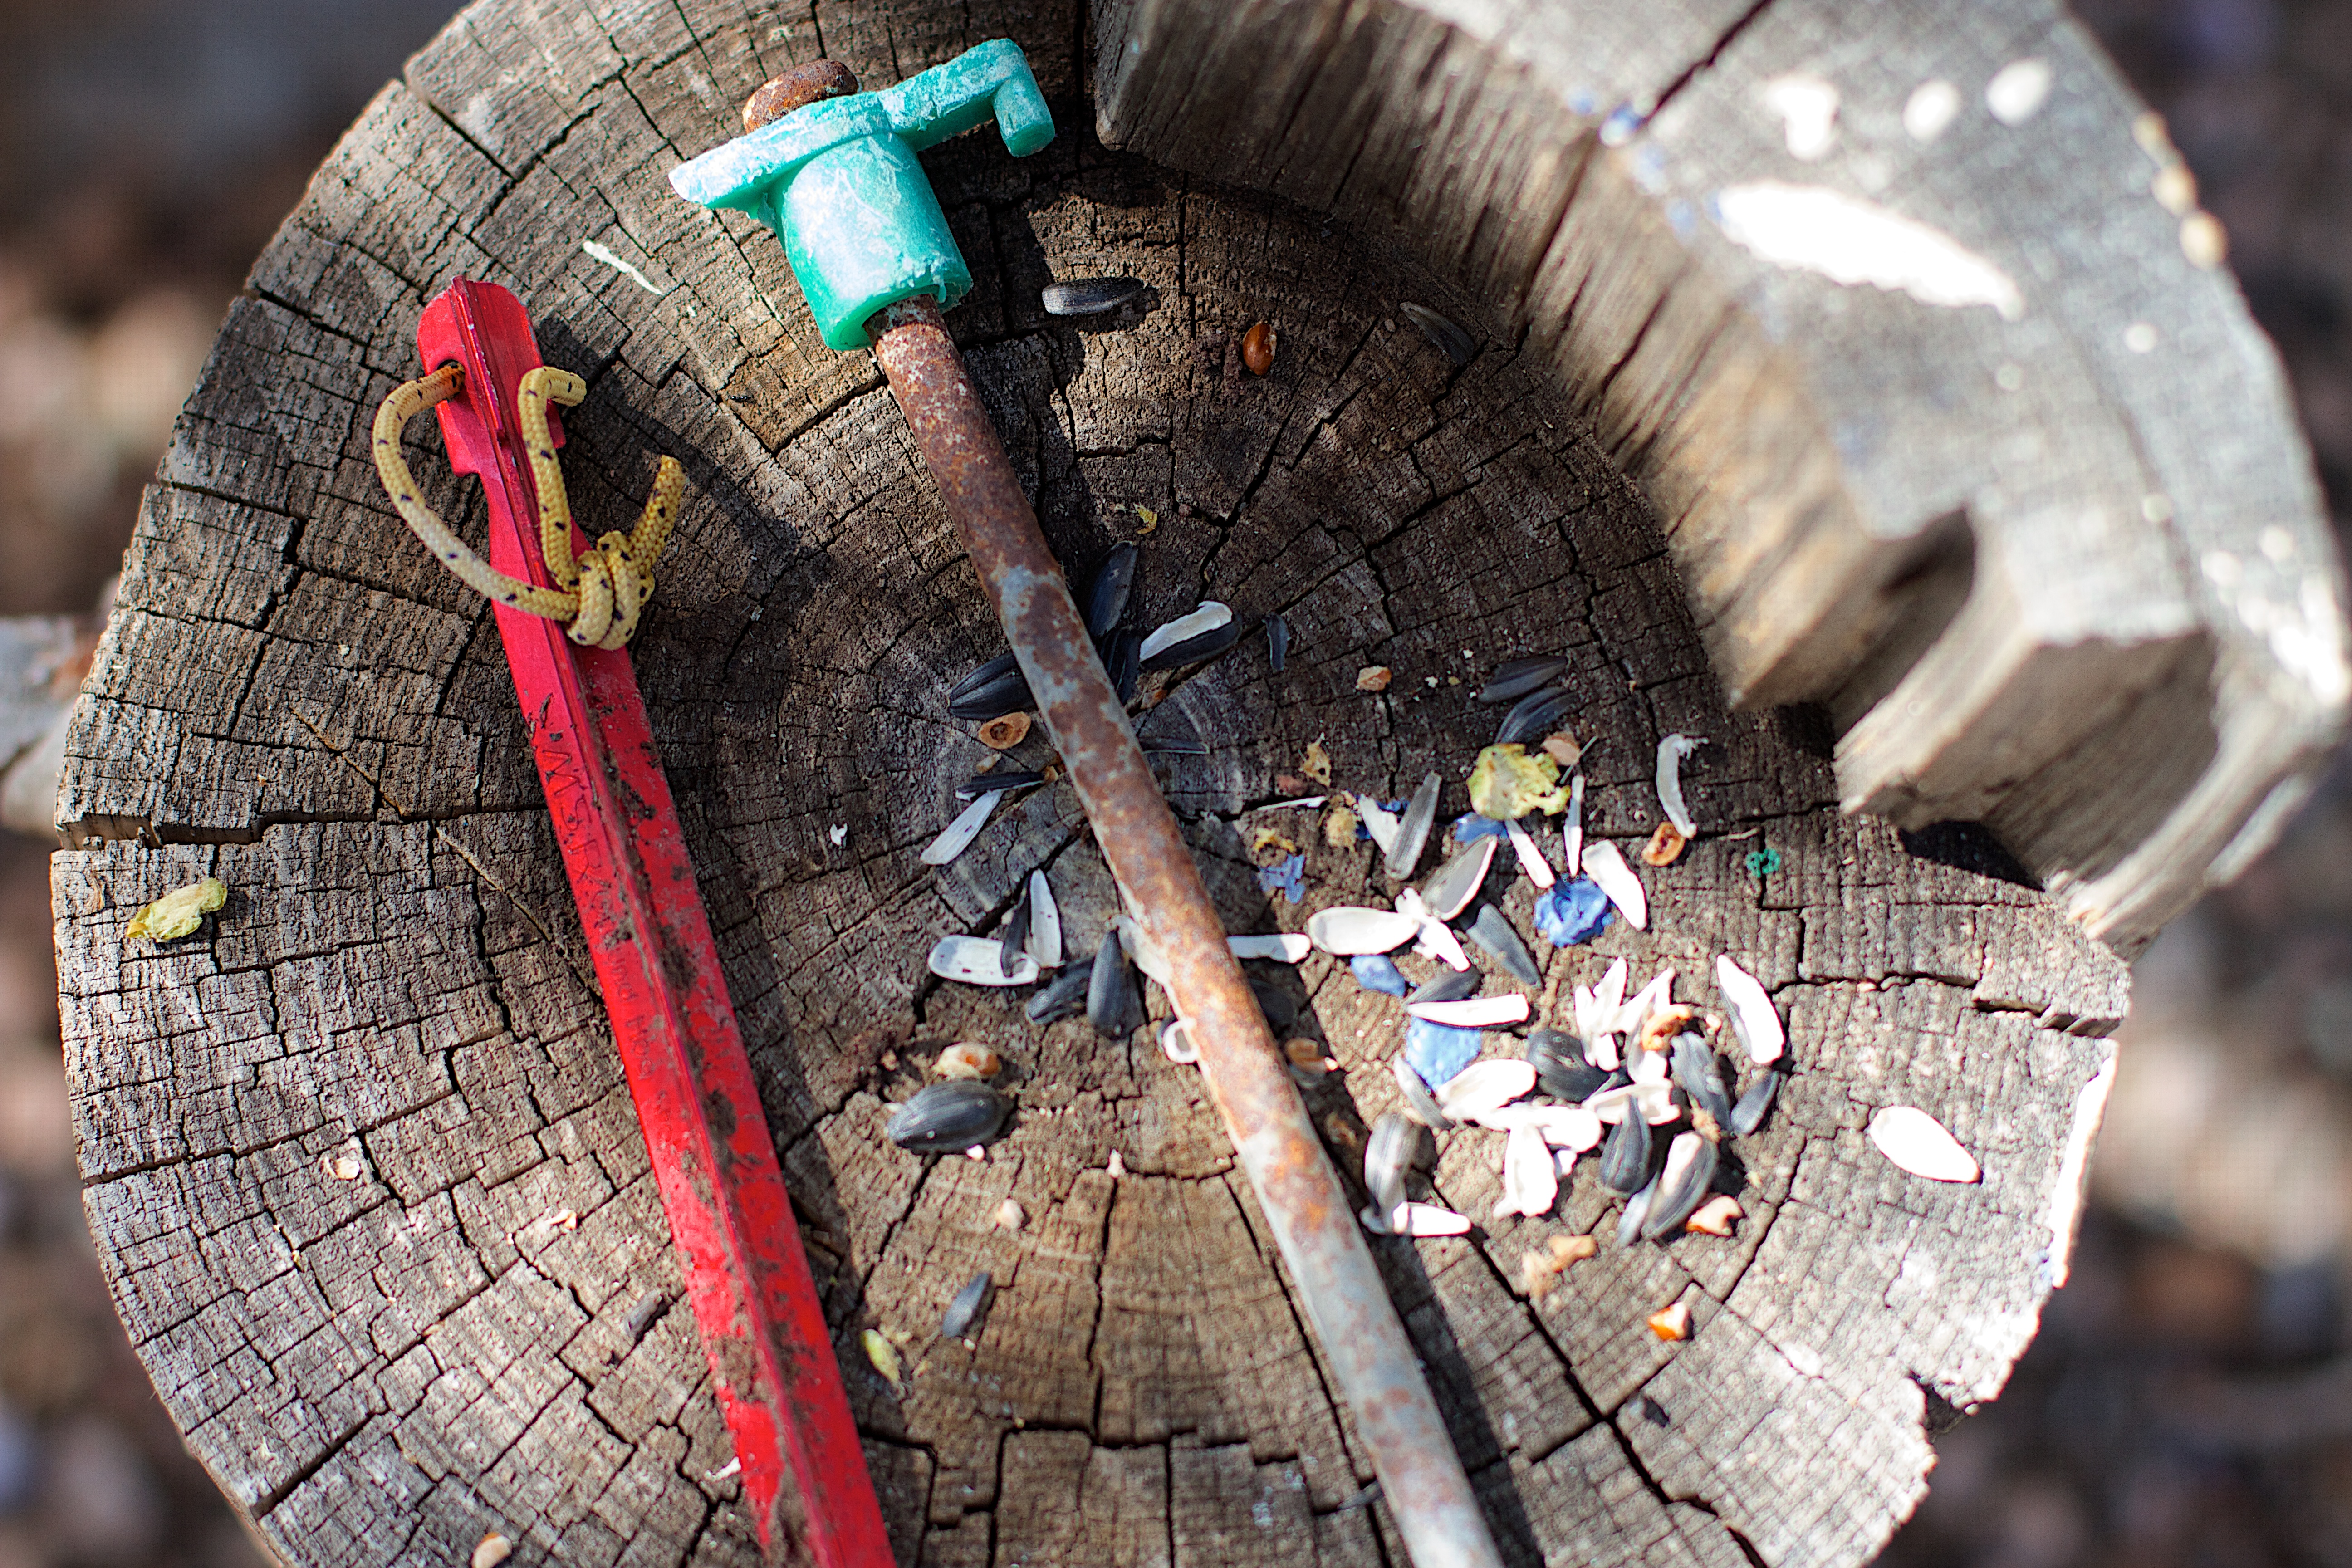
wood, photography, color, soil